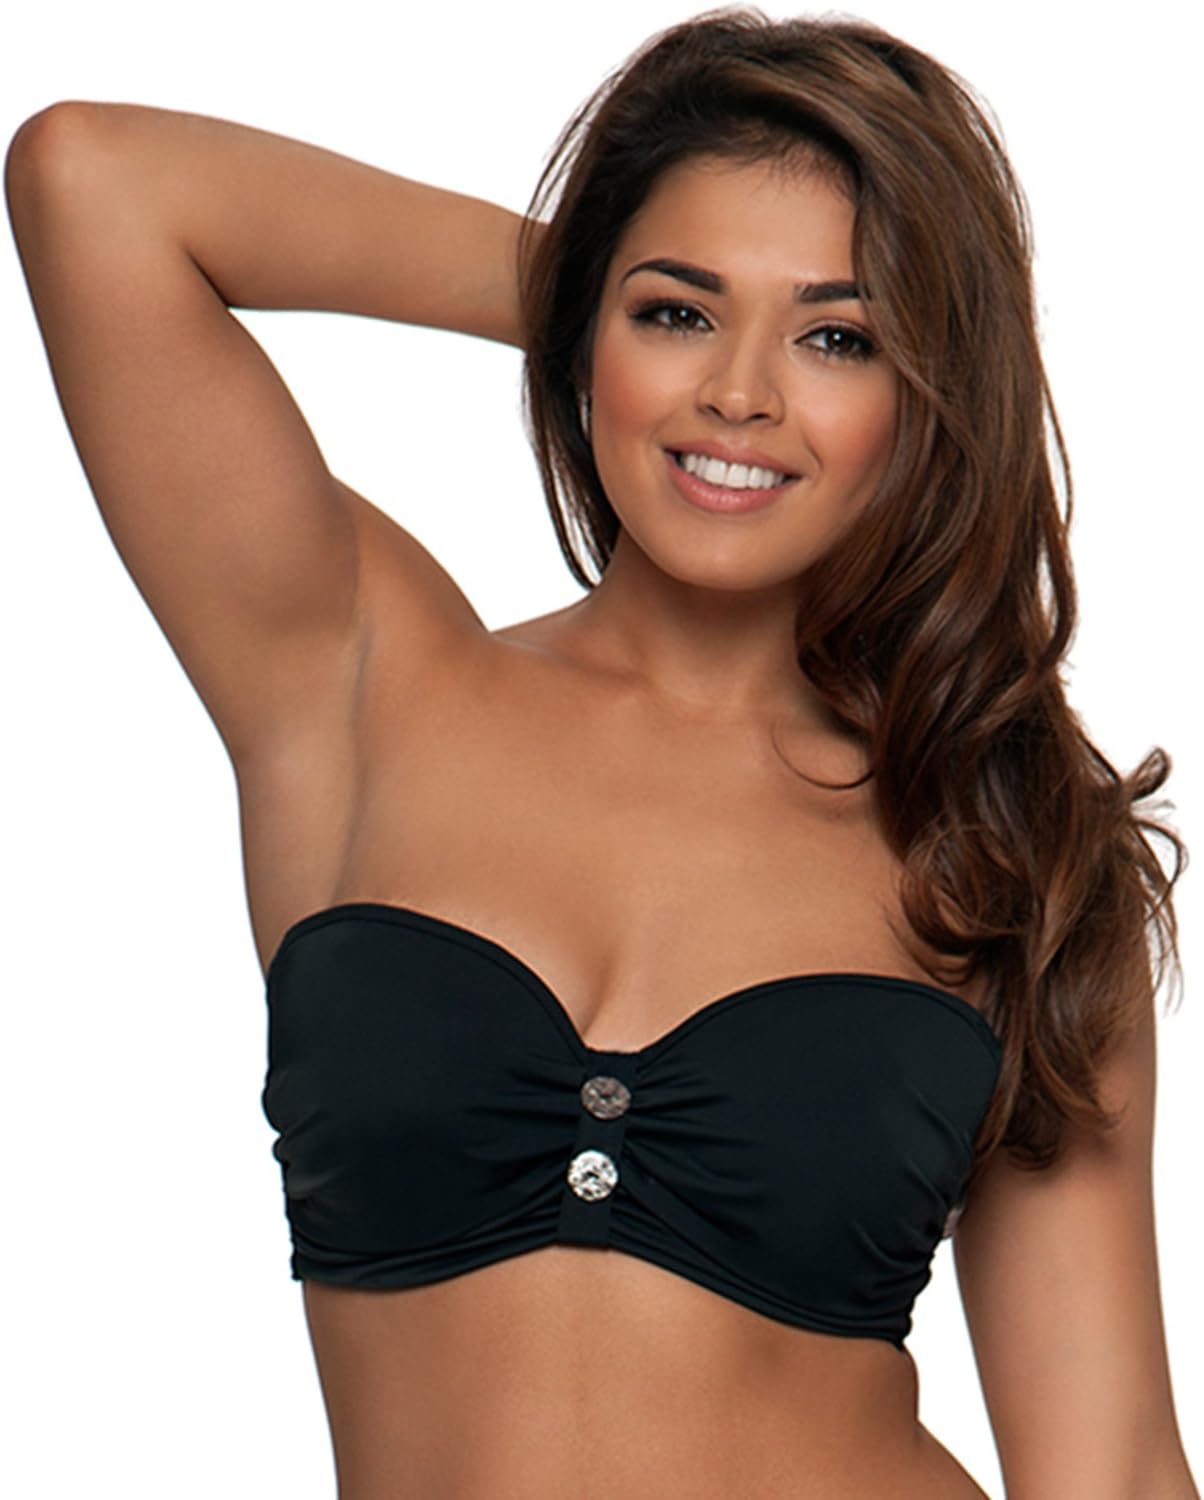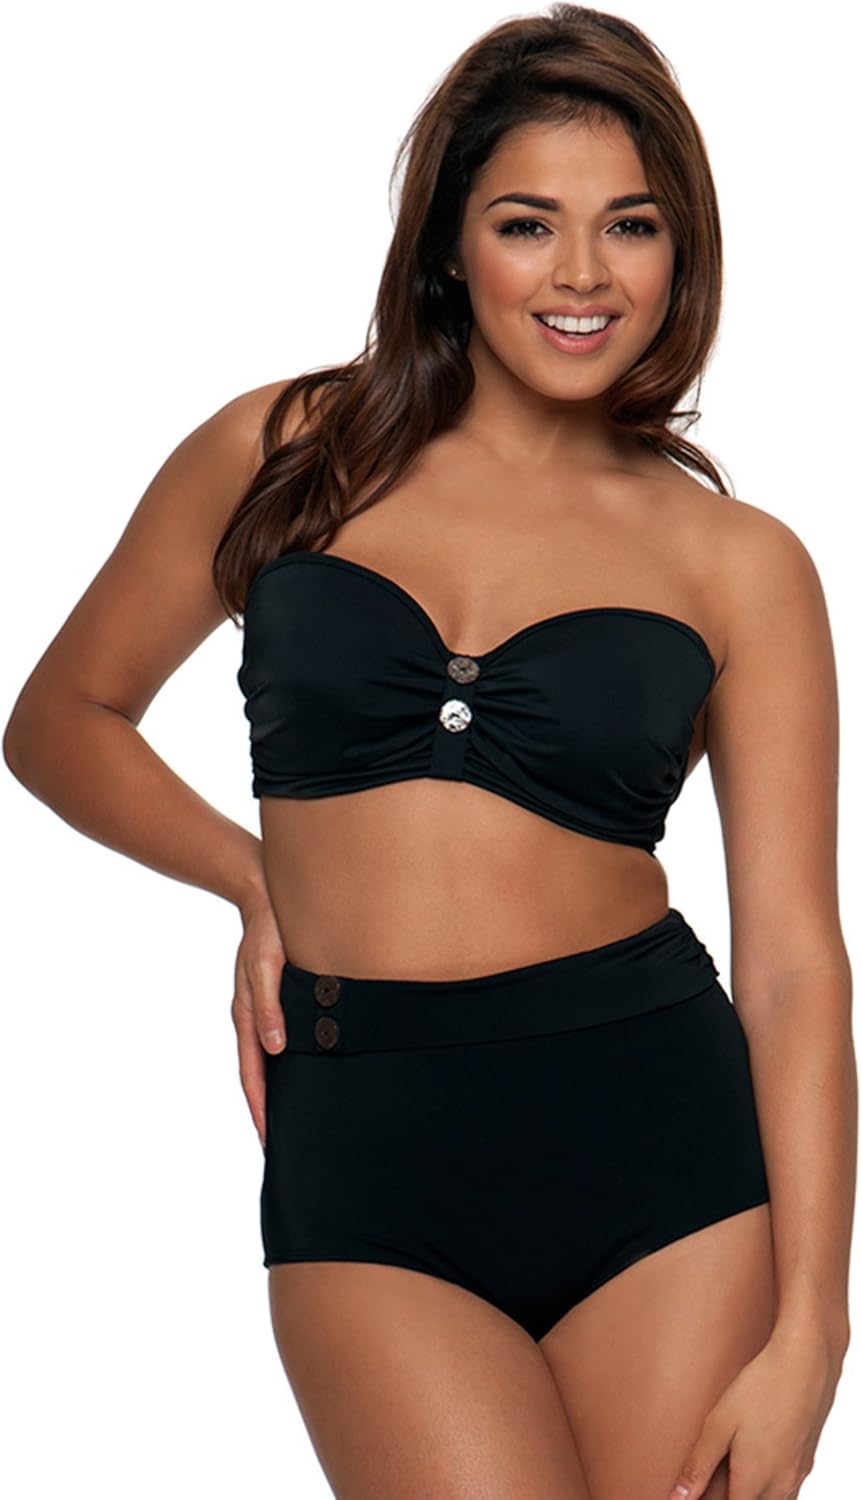
Curvy Kate Women's Luau Love Bandeau Bikini Top
Category: AMAZON FASHION
A holiday staple and essential for your beach wardrobe. The luau love bandeau will hold, lift and shape your bust, whilst the button detail and clever ruching flatters your curves.
Features: 80% Nylon, 20% Elastane | Imported | Hand Wash Only | Bandeau bikini top featuring sweetheart neckline with decorative buttons and front shirring | Removable shoulder straps | Butterfly back closure